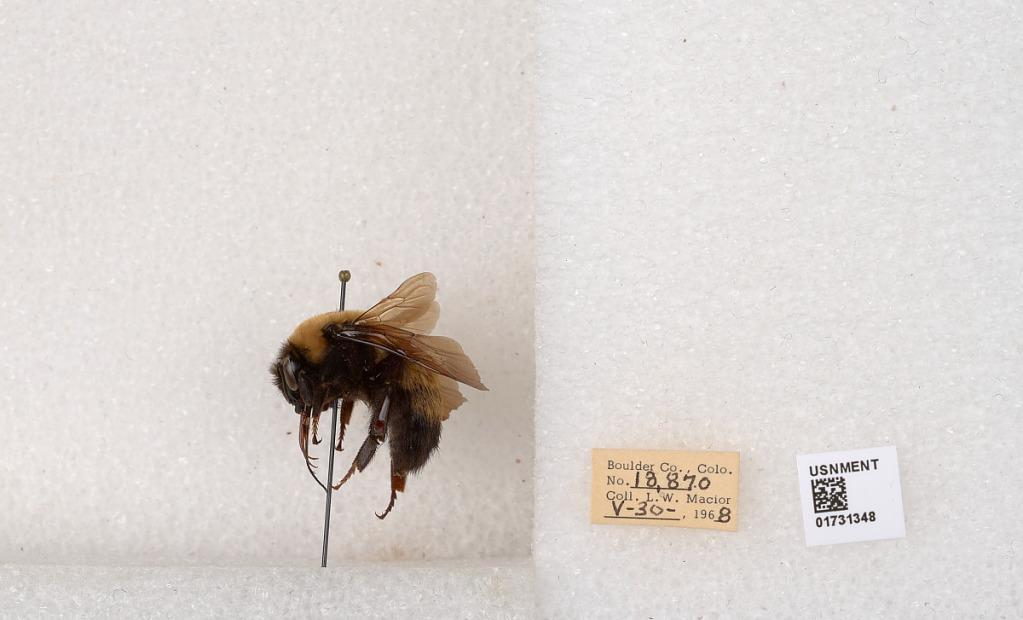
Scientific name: Bombus (Bombus) nevadensis Cresson